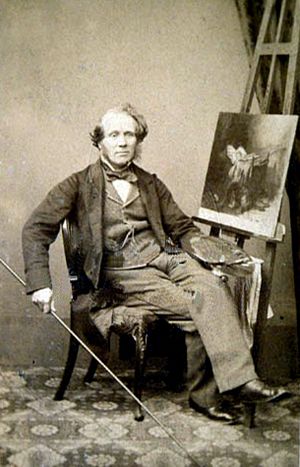
William Powell Frith
William Powell Frith var en engelsk maler, medlem af Royal Academy i 1853. Han er særligt kendt for sine folkelivsskildringer, hvor The Derby Day i Tate Gallery, London, og The Railway Station lagde grundlaget for hans enorme popularitet i samtiden. Han udgav en selvbiografi.